Return to Never Land

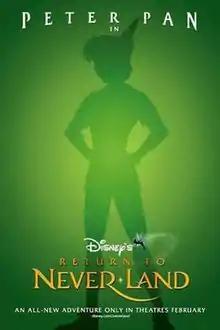
Theatrical release poster

Return to Never Land (also known as Peter Pan in Return to Never Land, Peter Pan: Return to Never Land, or simply Peter Pan II) is a 2002 American animated adventure fantasy film produced by Disney MovieToons and Walt Disney Television Animation. A sequel to Walt Disney Feature Animation's 1953 film "Peter Pan", the film is based on the 1908 play "When Wendy Grew Up" by J.M. Barrie. It follows Wendy's daughter, Jane, who is mistakenly abducted and brought to Neverland and must learn to believe in order to return home. The film stars the voices of Harriet Owen, Blayne Weaver, Corey Burton, Jeff Bennett, Kath Soucie, Spencer Breslin, and Bradley Pierce.